Orville (horse)

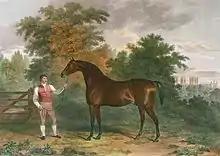

Orville (1799–1826) was a British Thoroughbred racehorse and sire. In a racing career which lasted from August 1801 until October 1807 the horse ran thirty-four times and won twenty races. In his early career he was based in Yorkshire and won the classic St Leger Stakes at Doncaster Racecourse as a three-year-old in 1802.